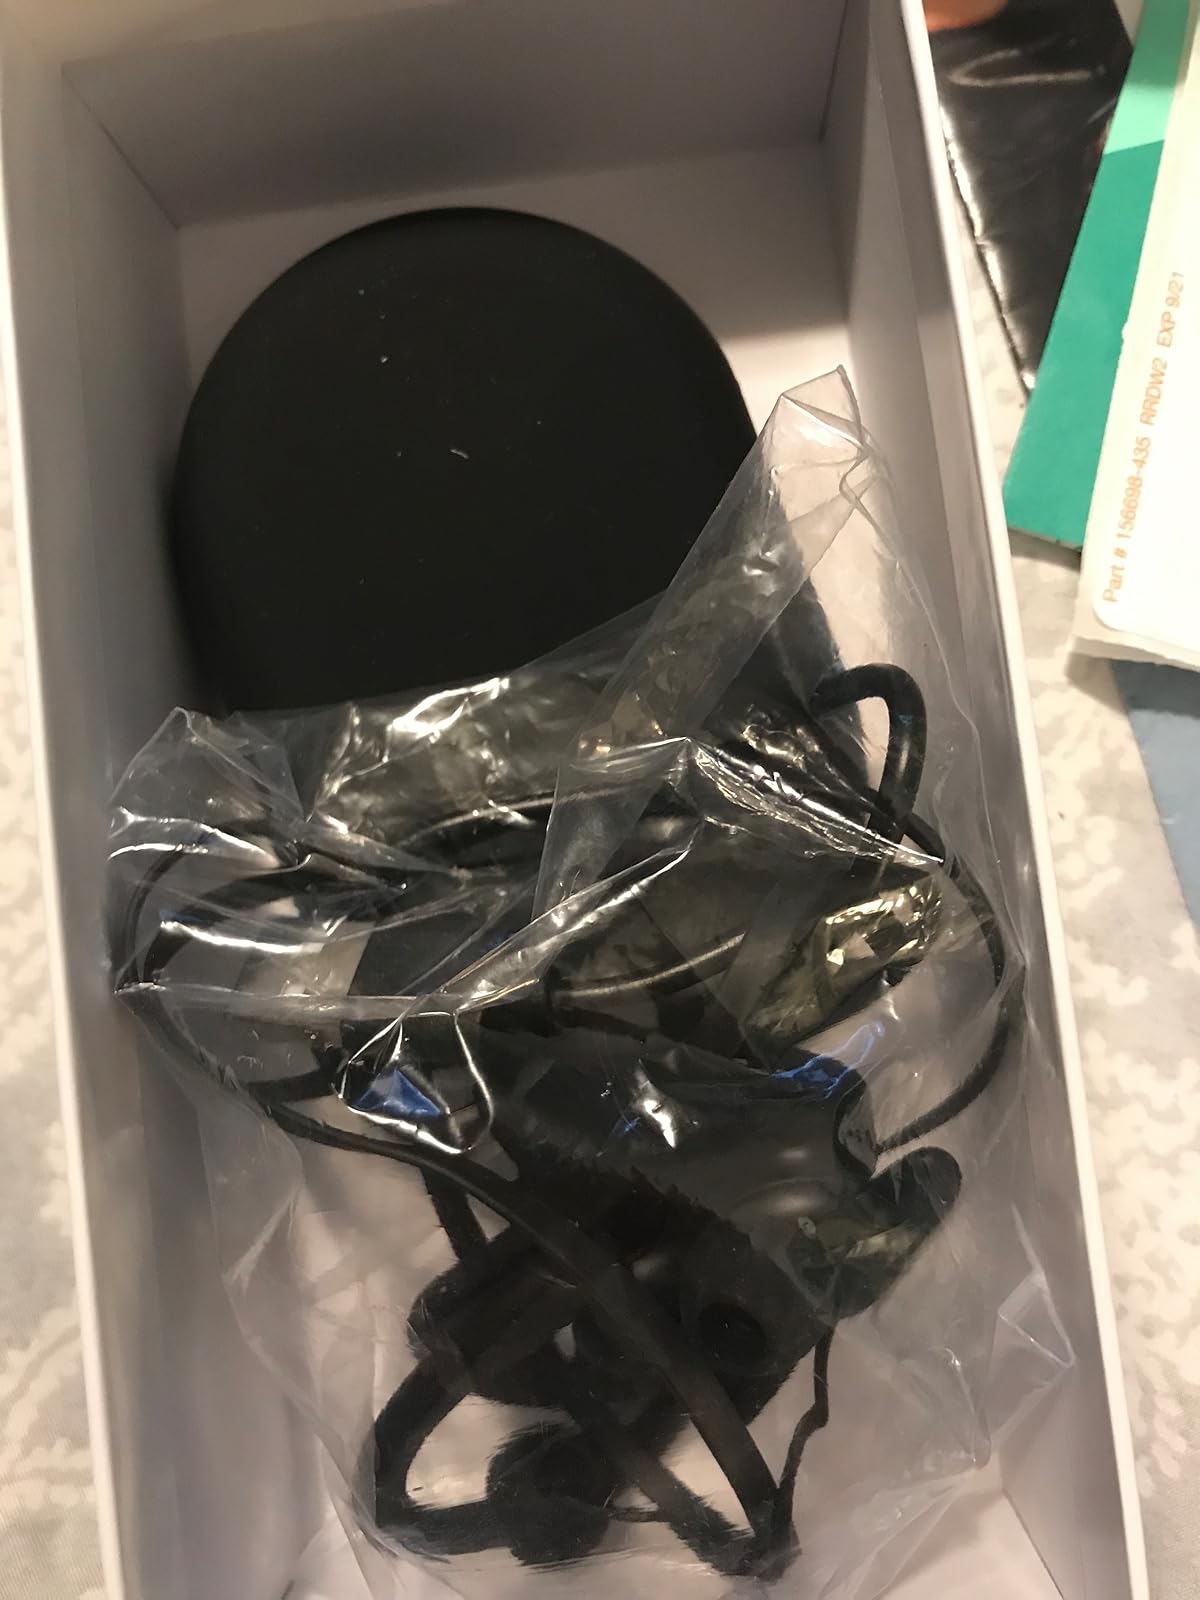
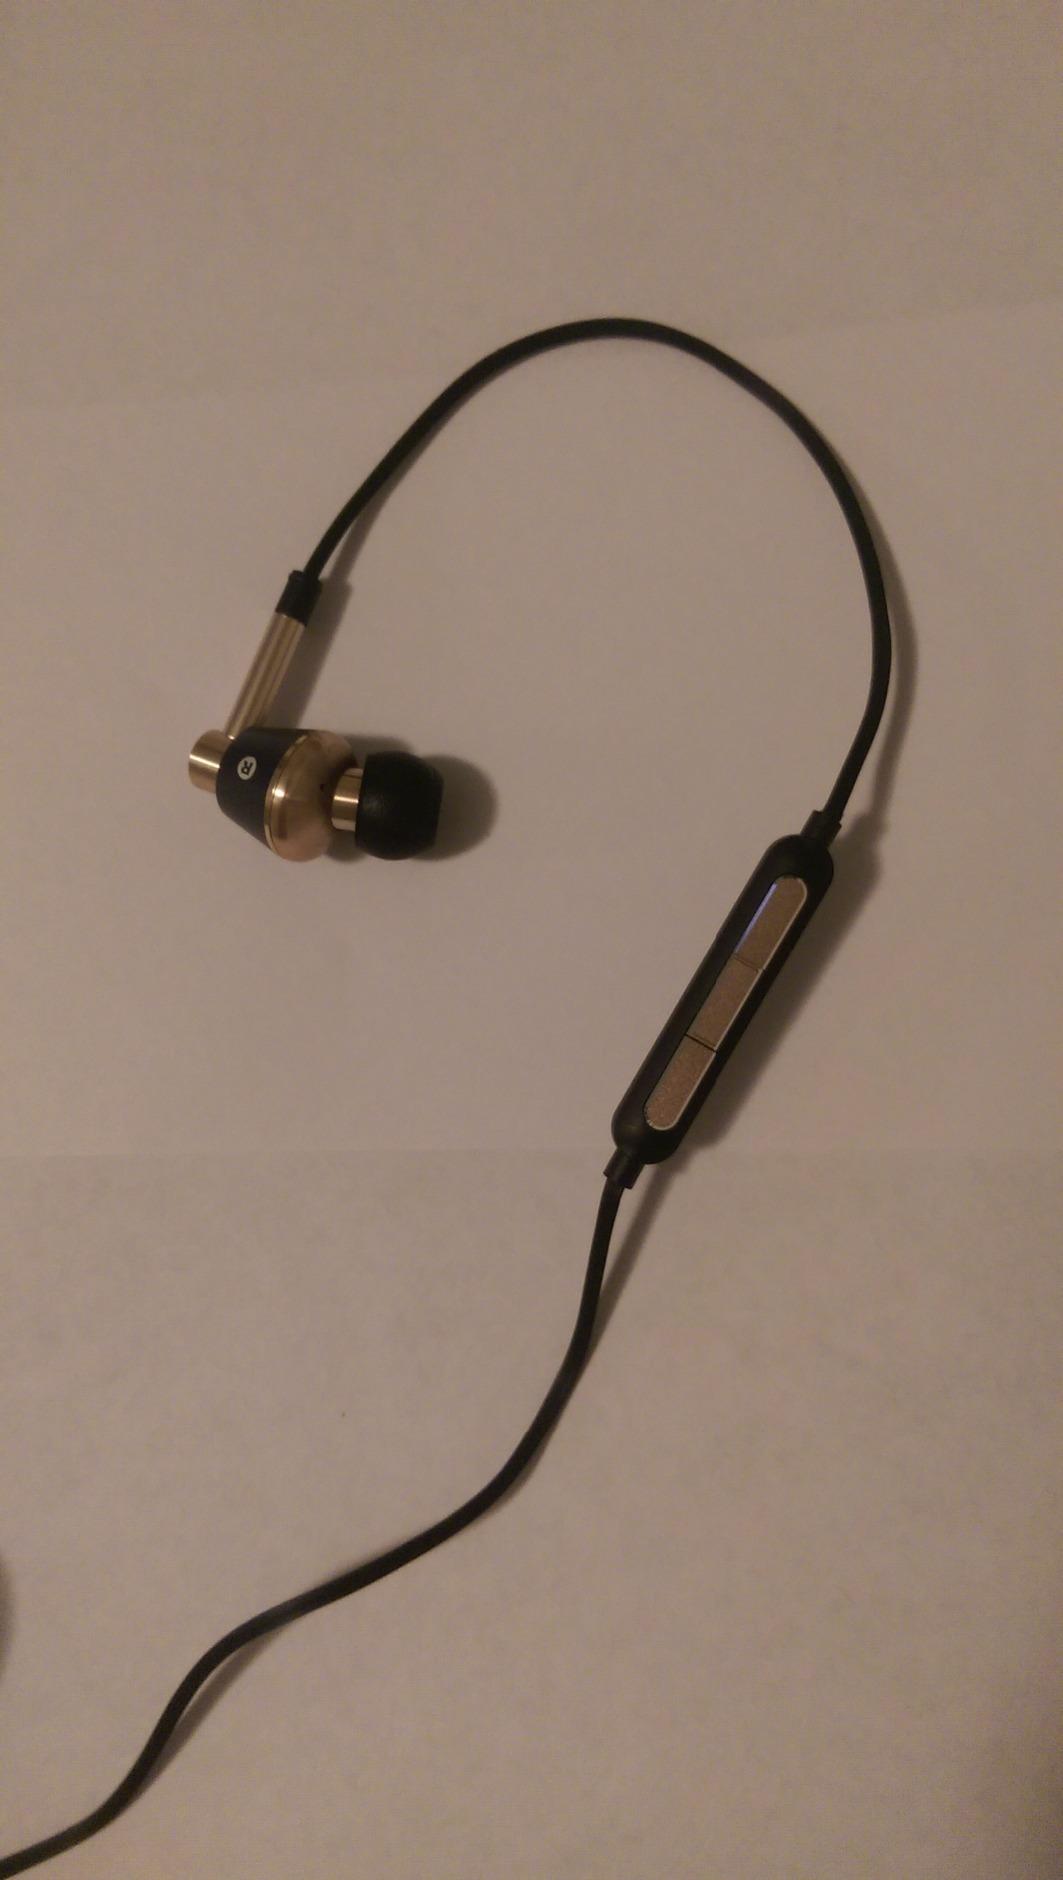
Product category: headphones
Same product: no